Transport in Serbia

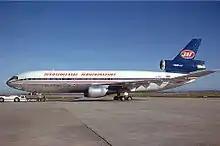
JAT McDonnell Douglas DC-10-30 at Sydney Airport, 1985, with classic livery

At the end of Second World War the country changed from a monarchy to a communist regime. Aeroput was rebranded as JAT Yugoslav Airlines and the reconstruction of the much destroyed infrastructure begin. After Tito–Stalin Split in 1948, Yugoslavia became one of the leaders of the Non-Aligned Movement. Following this policy, JAT inaugurated inter-continental flights linking capital Belgrade with all five continents. Its geopolitical position made it able to acquire both, West and East build aircraft. A new modern airport, the Belgrade international airport was inaugurated in 1962. Belgrade became a national and regional hub. Besides JAT, a number of other charter and regional airlines were created, with Aviogenex being the one based in Belgrade. Also, Adria Airways, partially owned by Serbian company InterExport, included numerous flights linking Belgrade with different destinations around the world. During SFRY period Belgrade was linked with flights to destinations as far as Sydney, Singapore, Kuala Lumpur, Bangkok, Beijing, Johannesburg, New York, Chicago, Montreal or Toronto. Passengers from the region could access all these destinations through connection flights through Belgrade.